Mary Beth Edelson

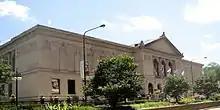
Art Institute of Chicago

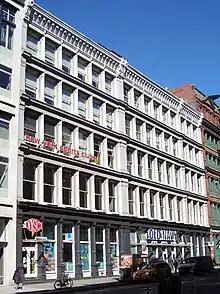
Edelson lived in SoHo, Manhattan starting in 1976.

Mary Beth Edelson was born Mary Elizabeth Johnson in East Chicago, Indiana, on February 8, 1933, the eldest of three children born to Mary Lou and A. M. Johnson, a dentist. Her siblings are Jayne and Allan. Encouraged by her parents, she became interested in art and activism in her early teens. Upon learning that a German family had escaped from a labor camp (German: "Arbeitslager"), Edelson organized a group, called a "peace cell", which supports people who have experienced trauma. She was 13 years old.